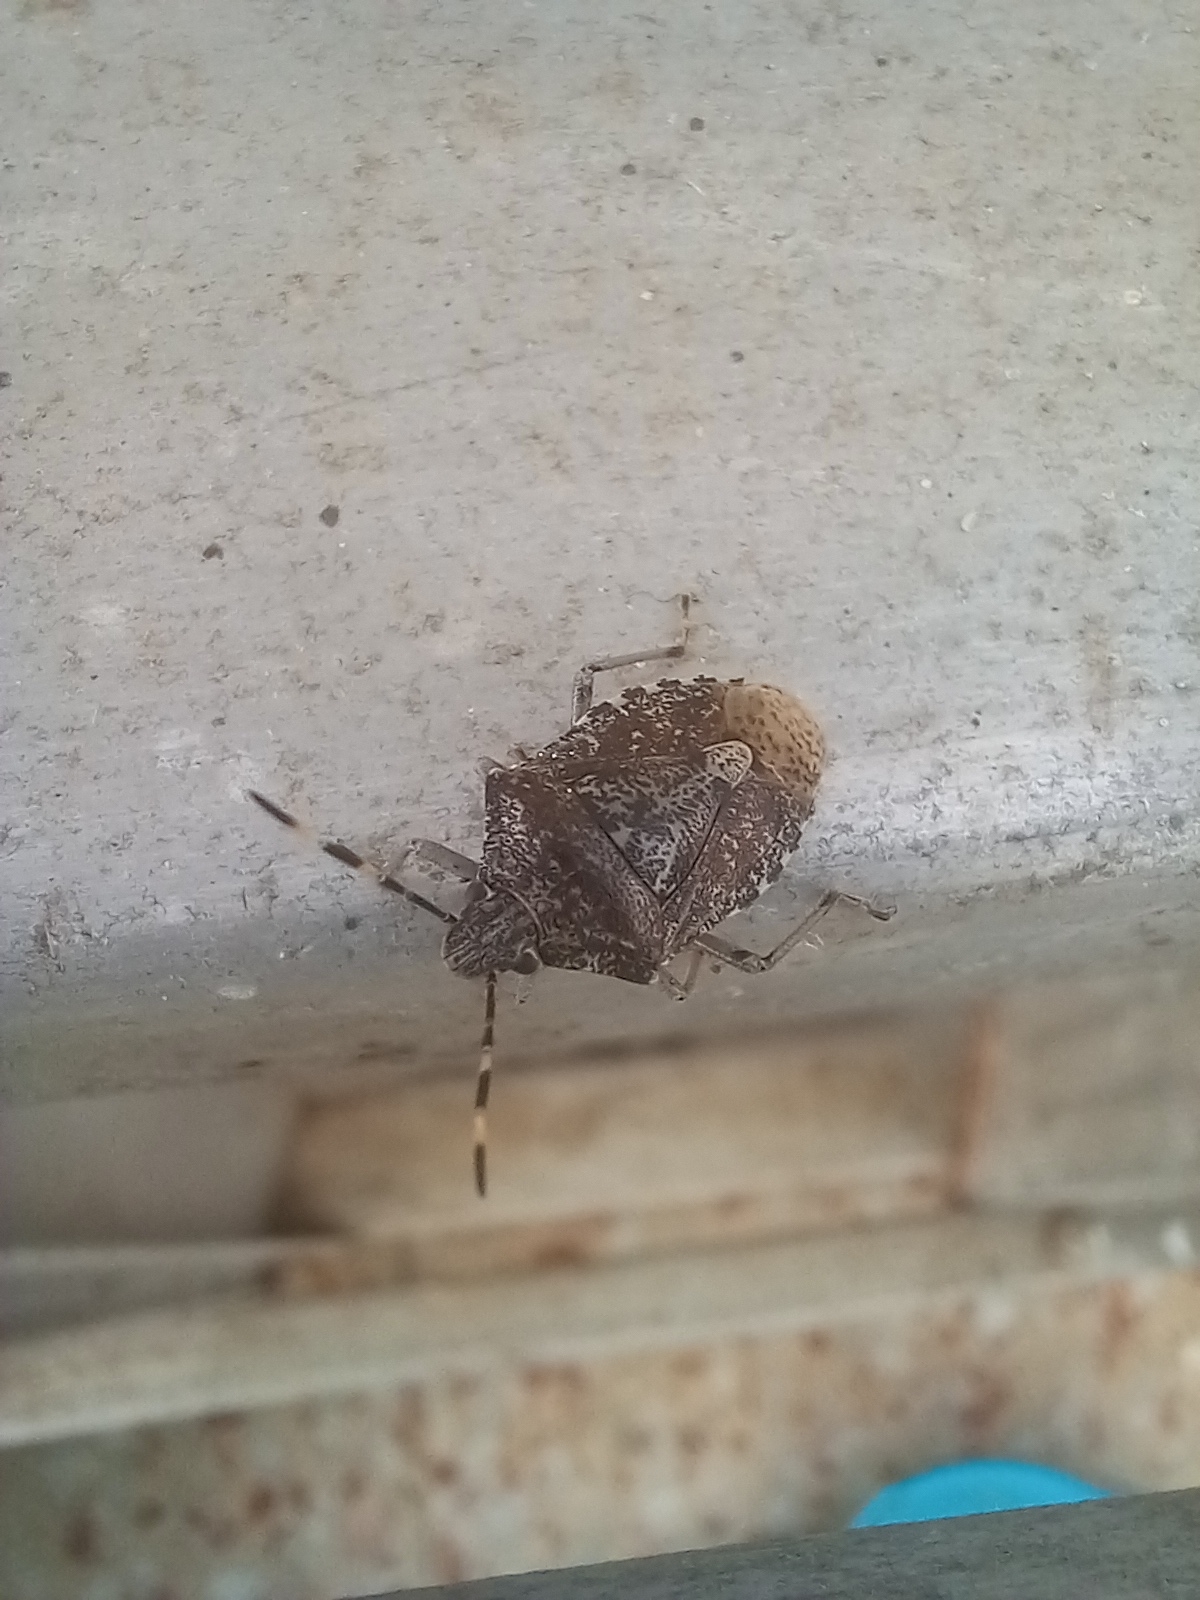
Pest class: stink_bug